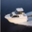
Label: ship